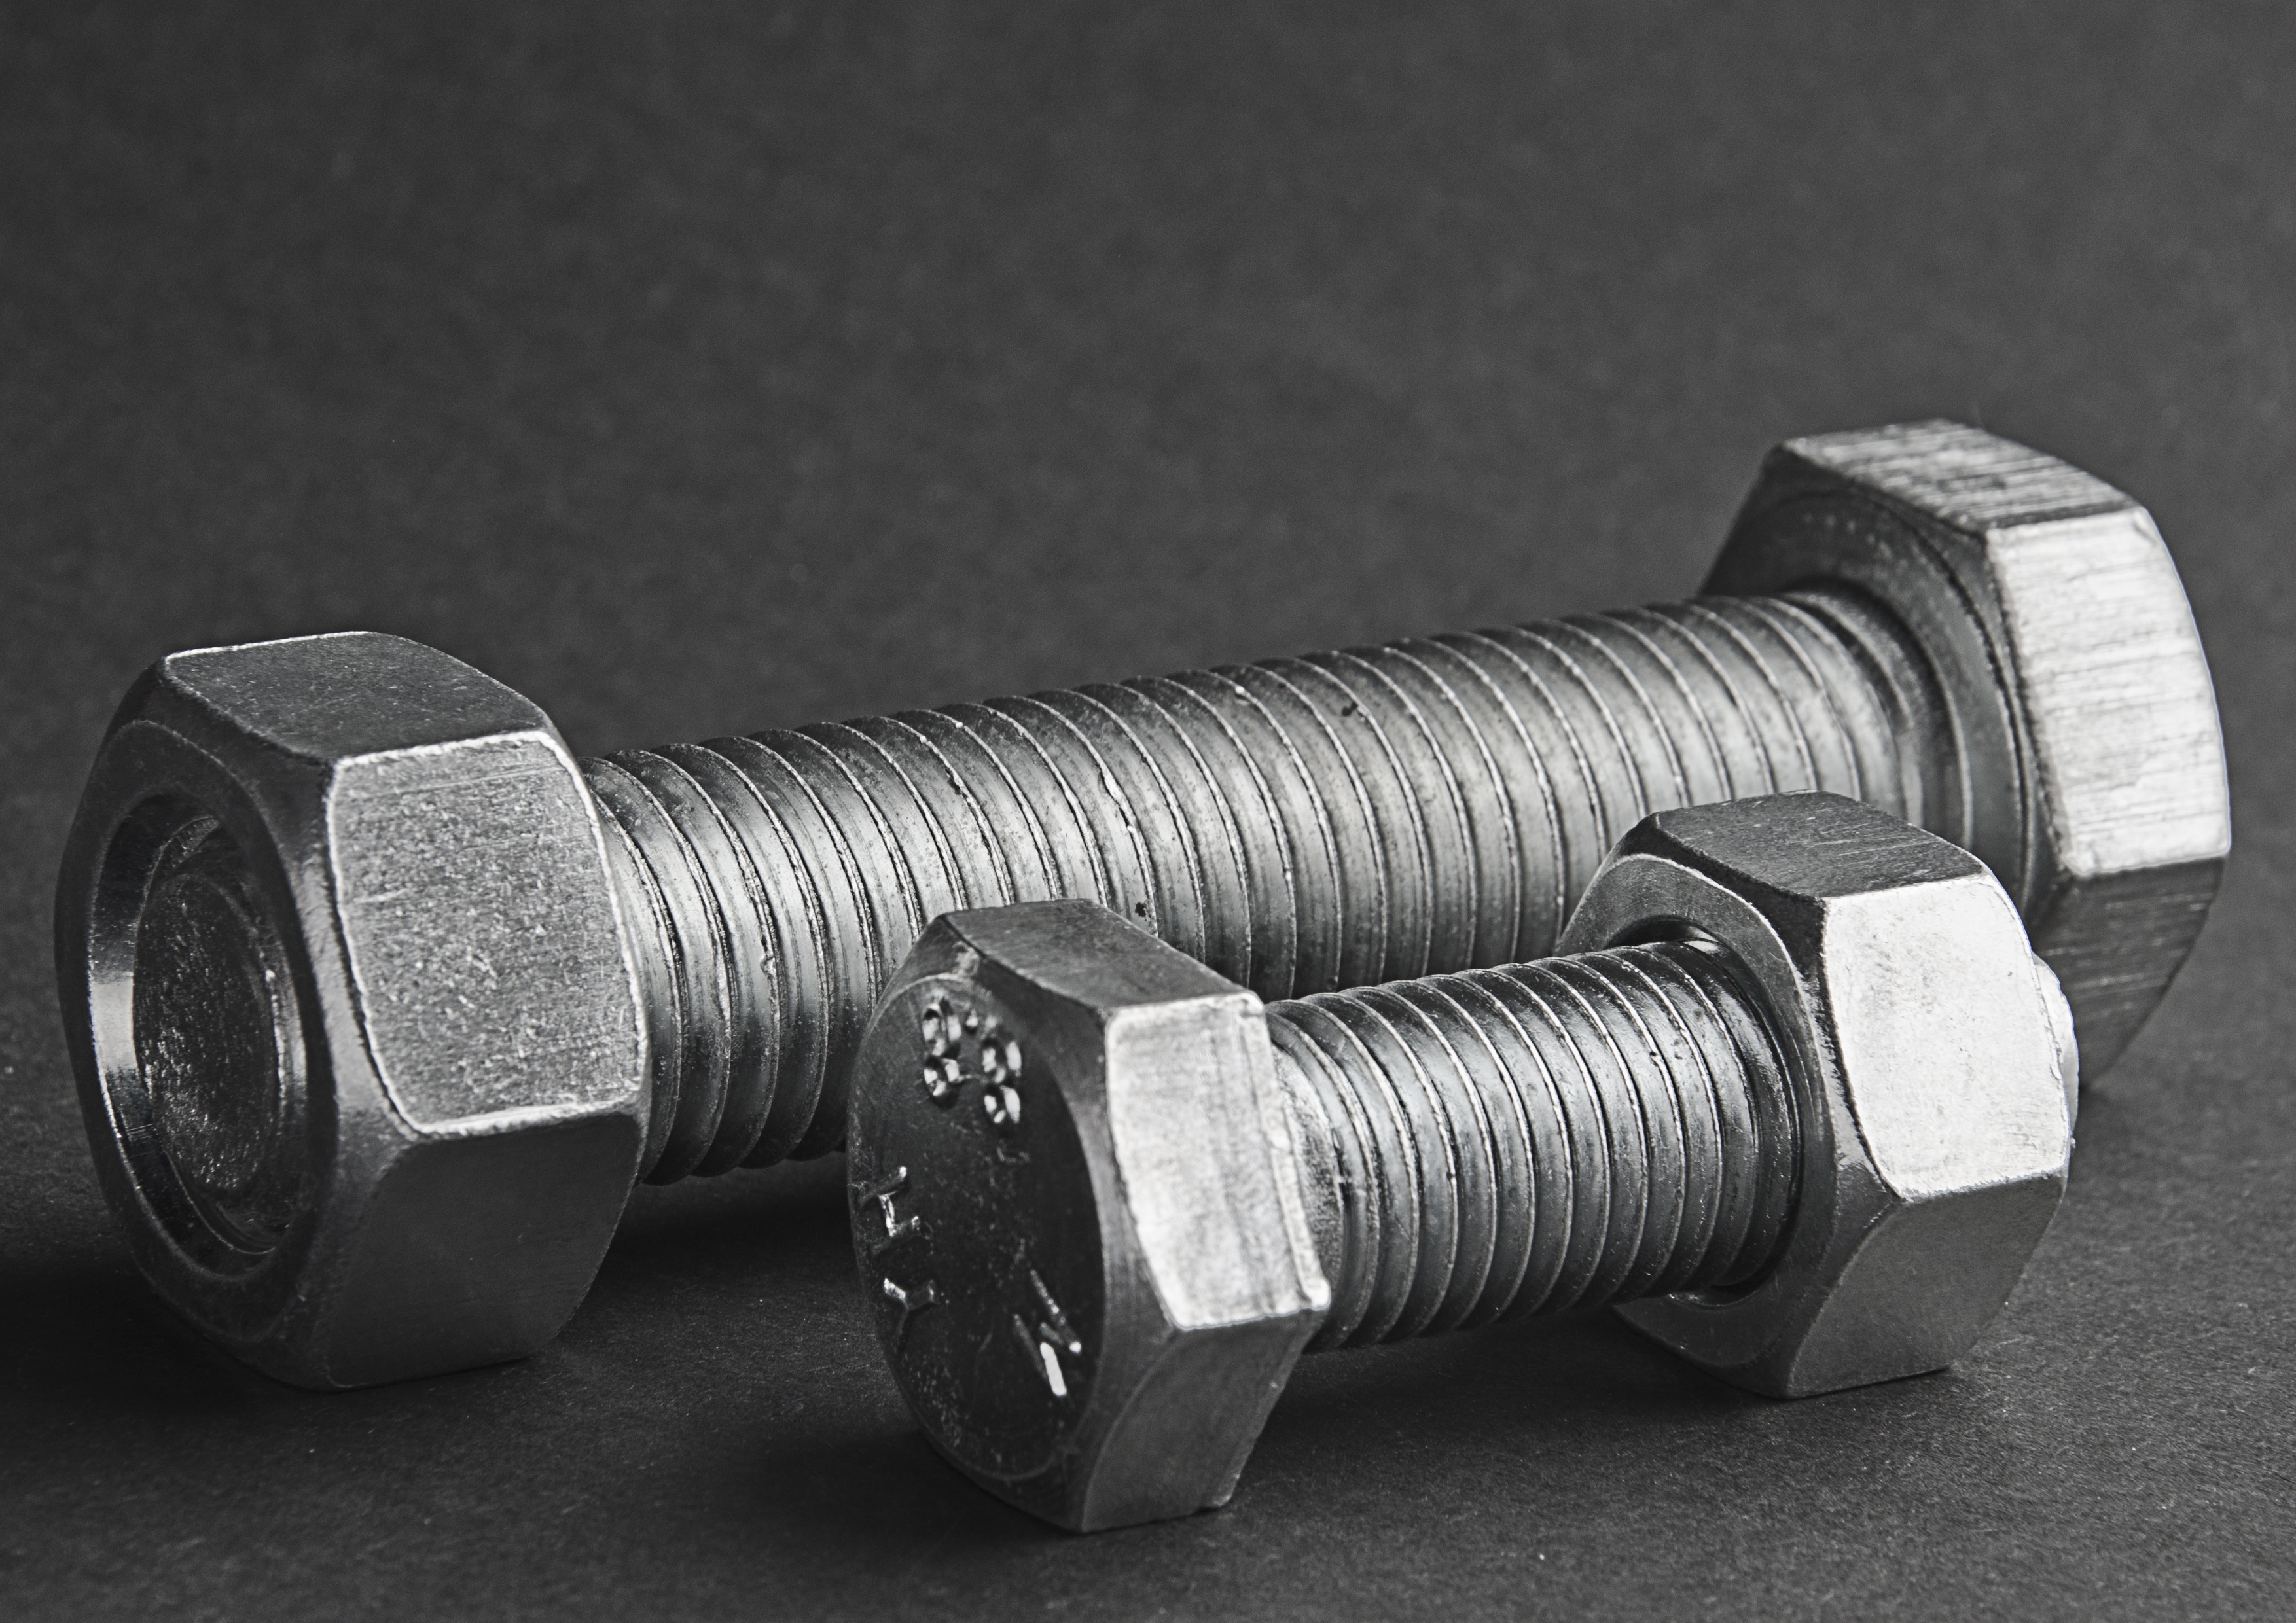
wheel, steel, nut, arm, thread, product, matrix, technique, the screws